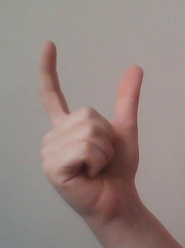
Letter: nun